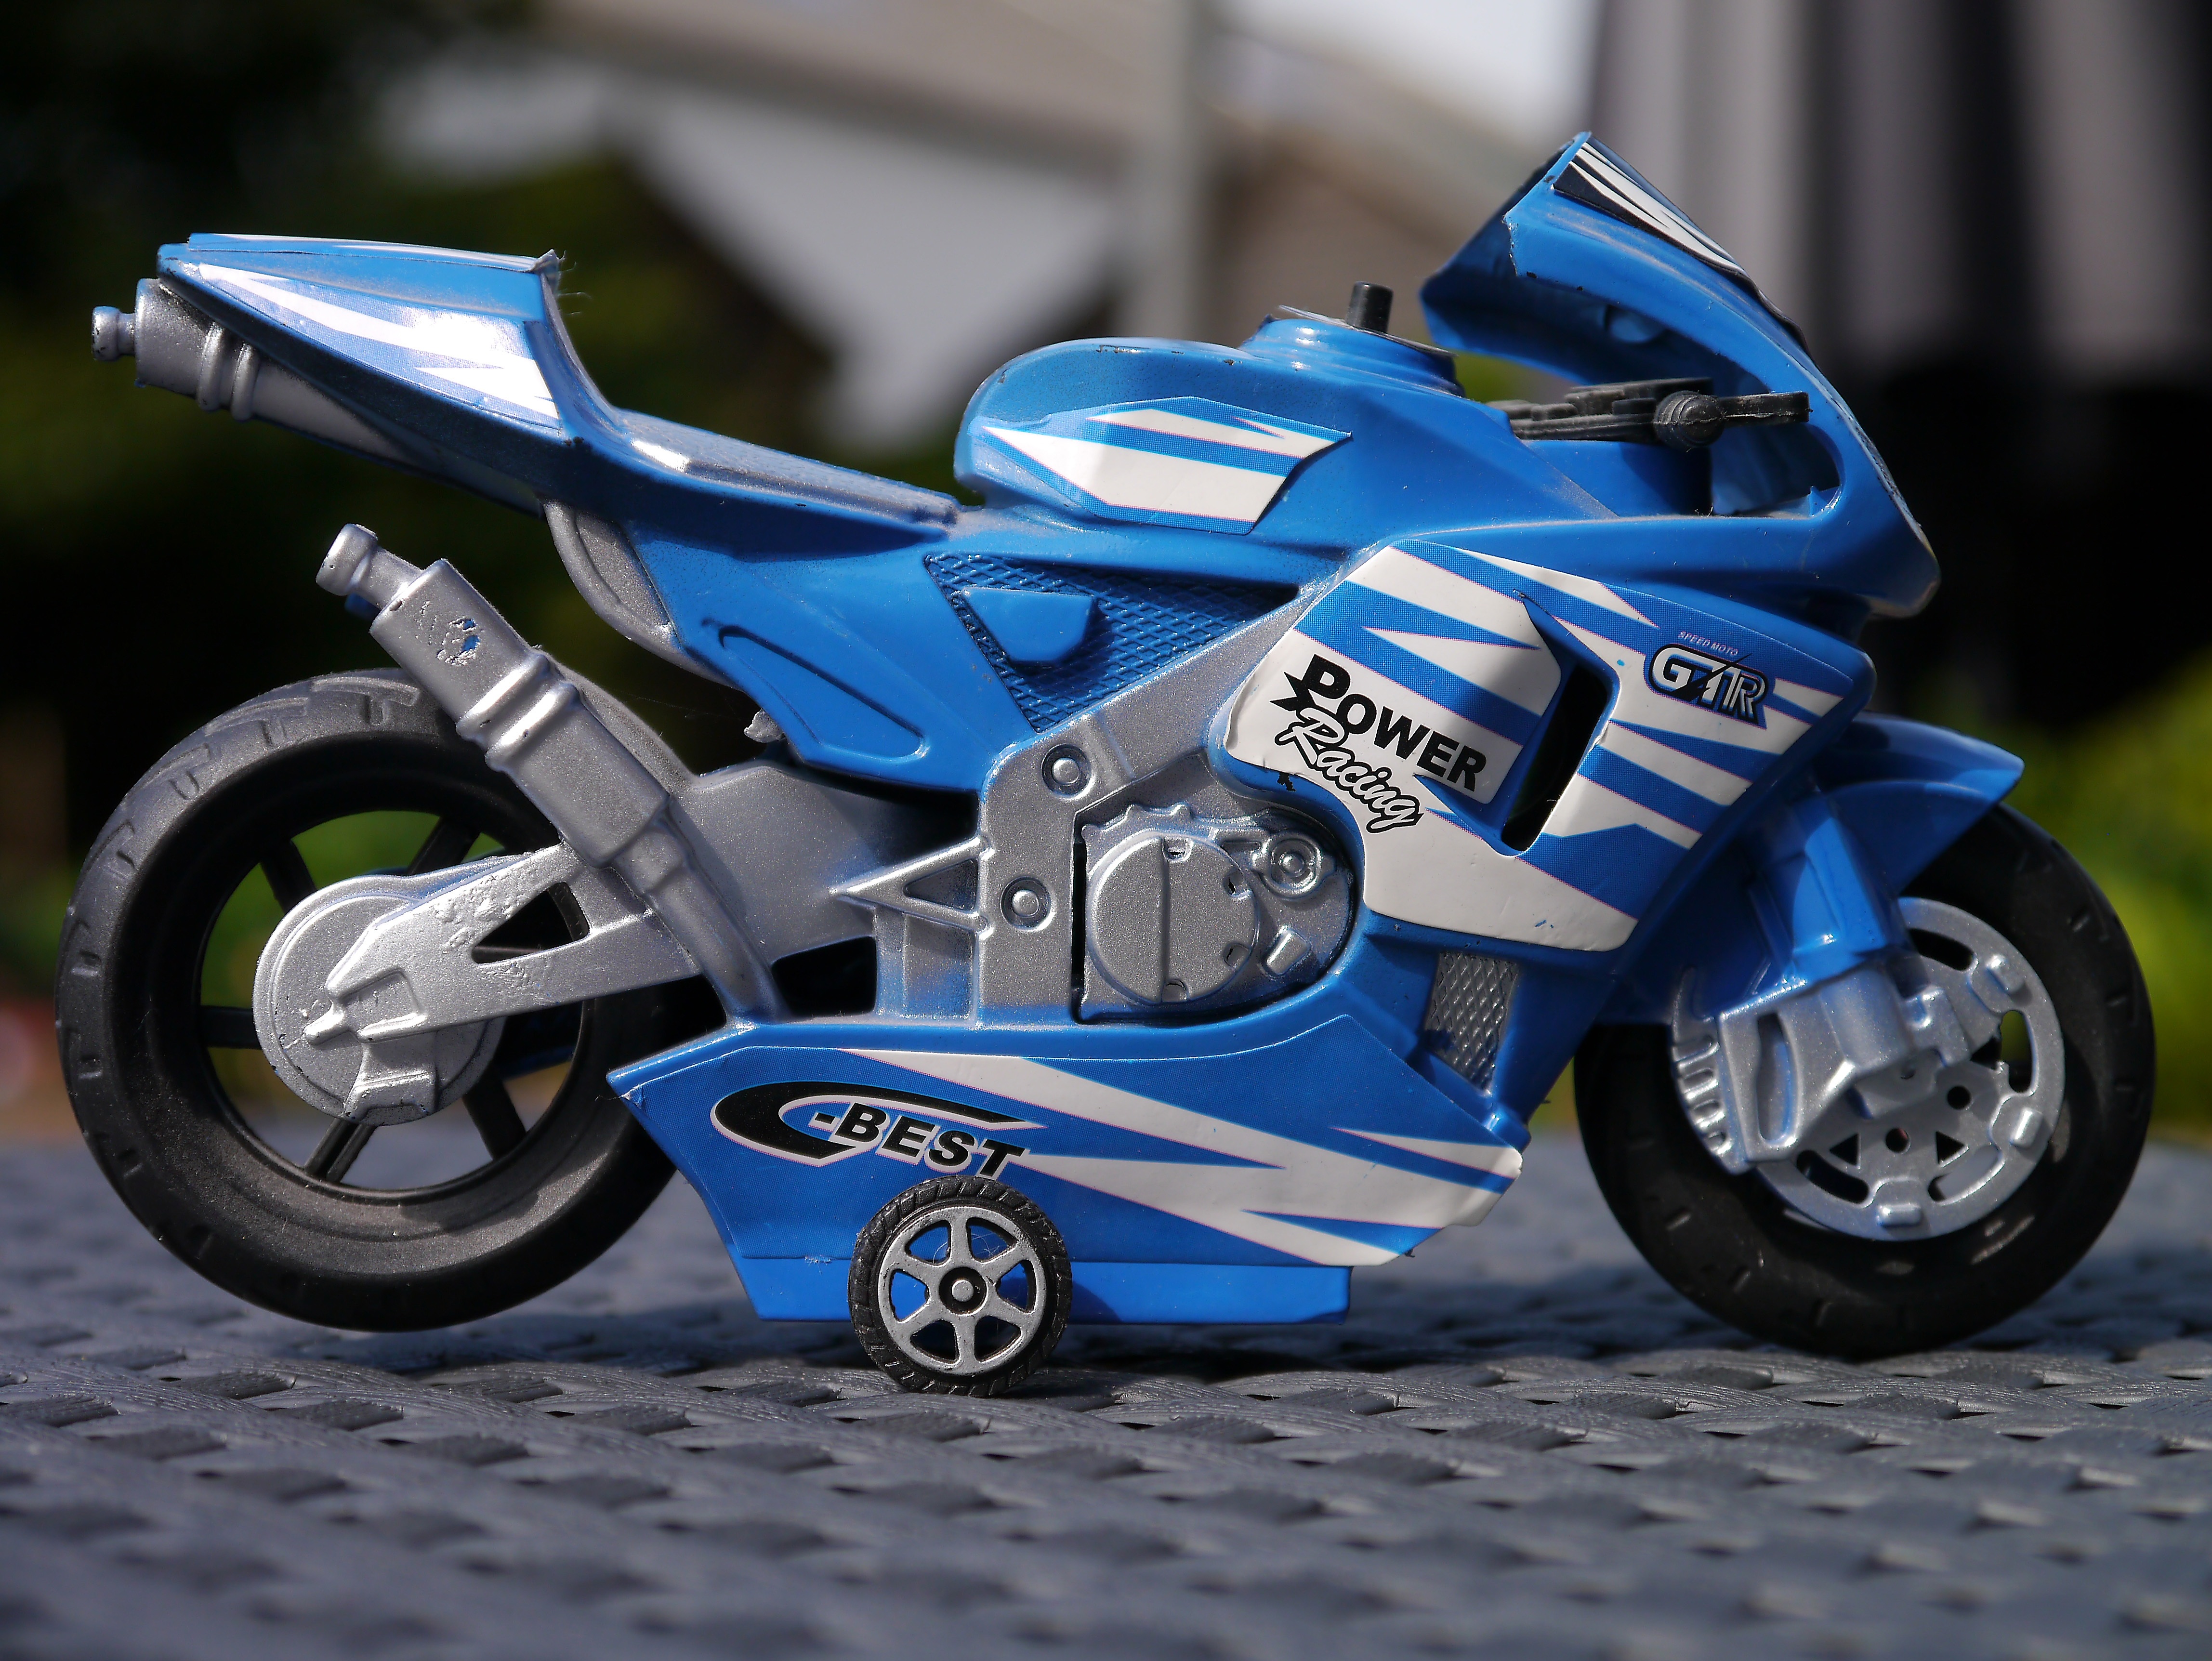
sport, car, wheel, play, boy, kid, bike, transportation, transport, young, vehicle, motorcycle, child, ride, motorbike, toy, childhood, cycle, race, wheels, racing, motorsport, motorcycling, road racing, automobile make, automotive exterior, dirt track racing, superbike racing